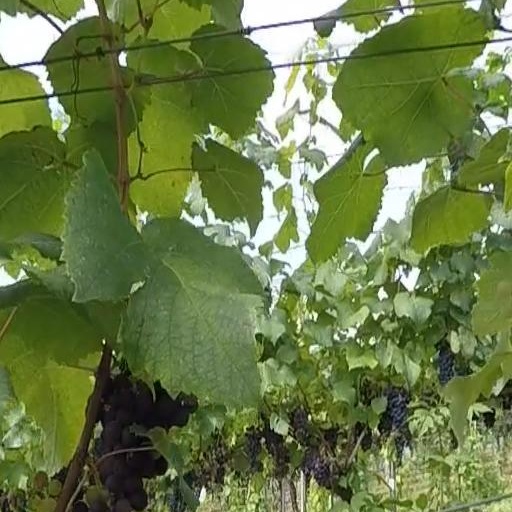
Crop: grape